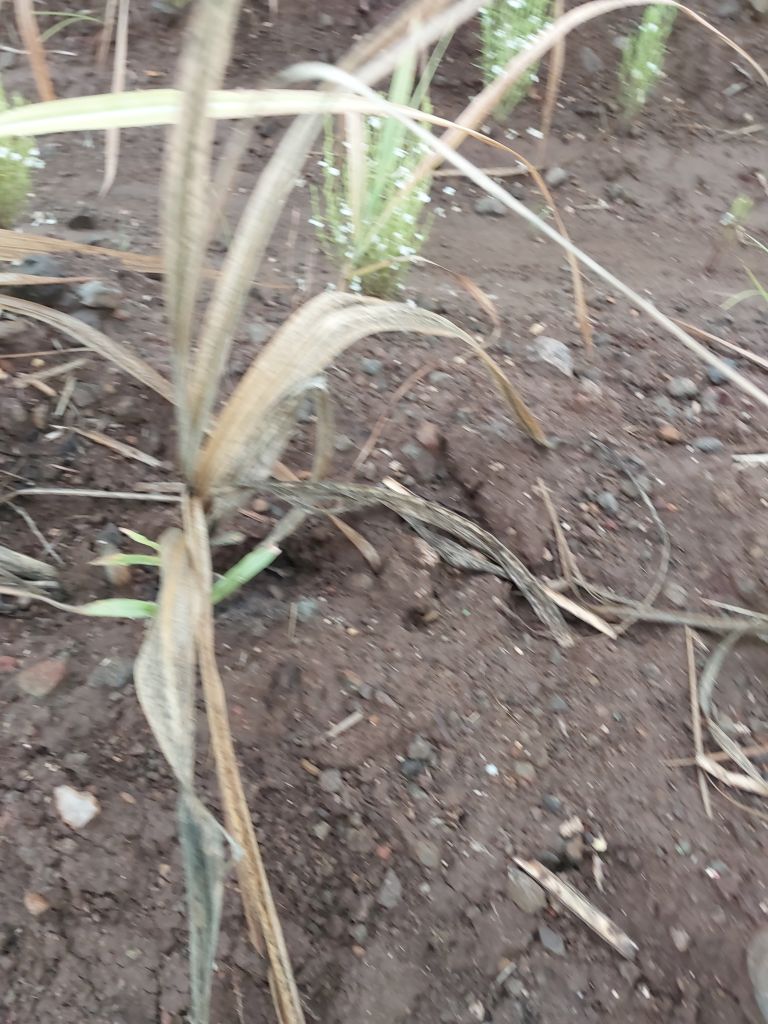
Label: Sett Rot